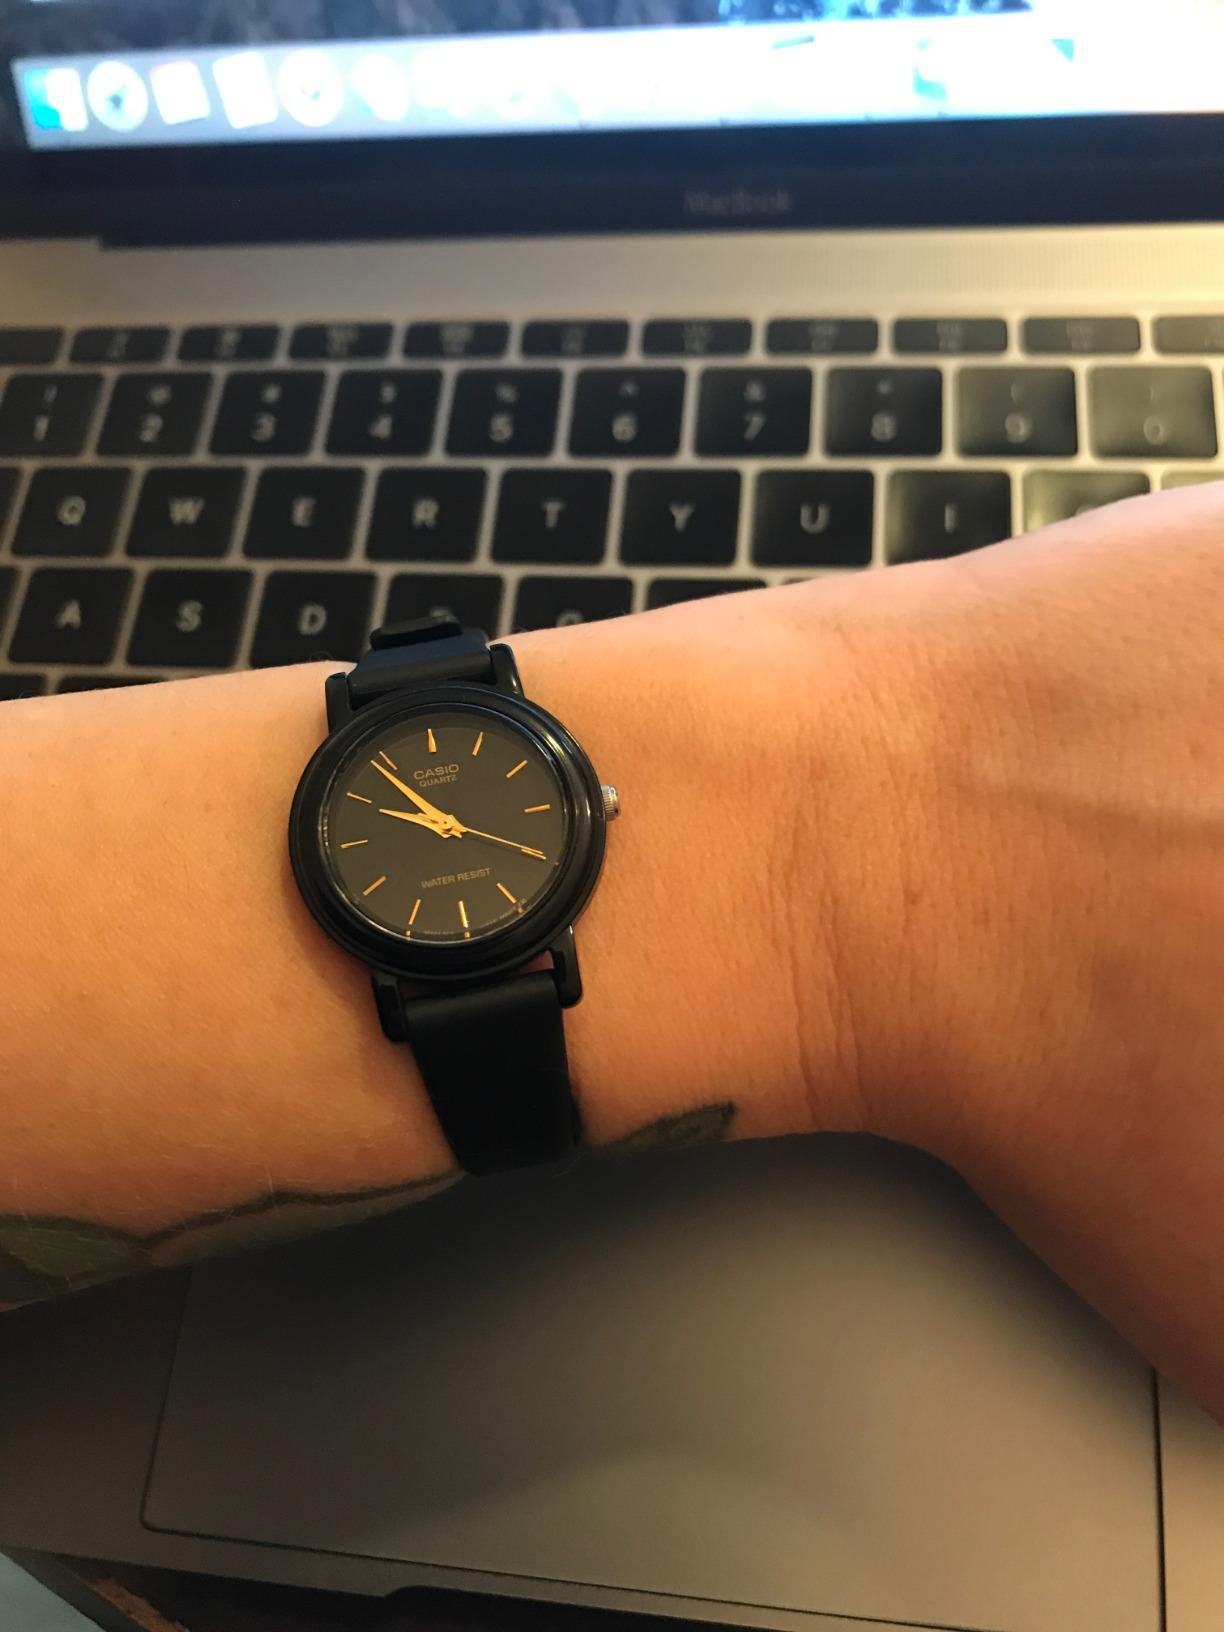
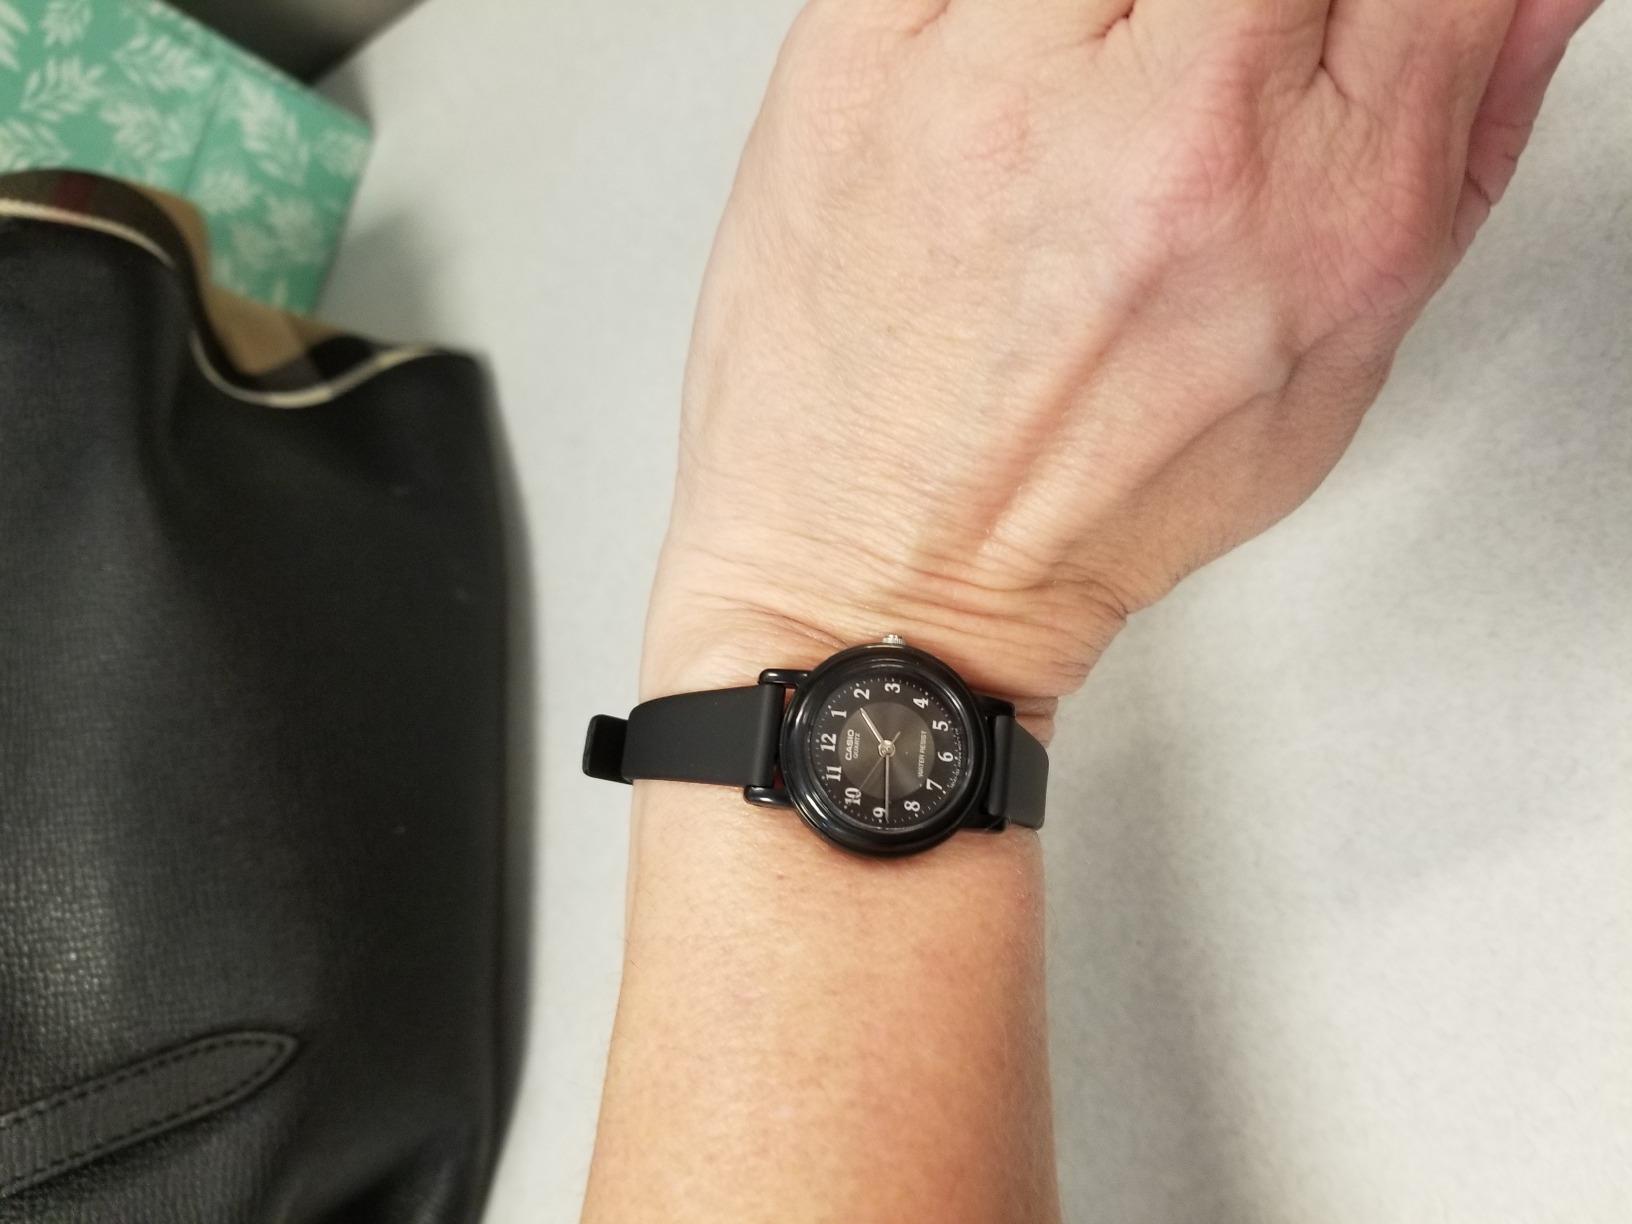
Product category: accessories_watch
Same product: no